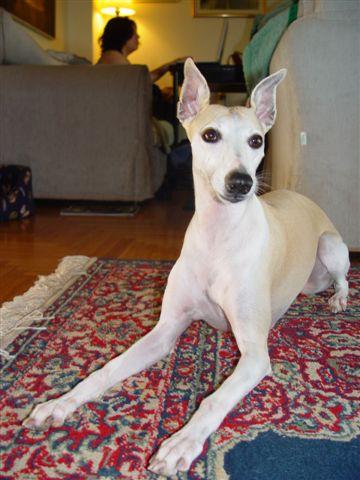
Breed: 234-n000065-whippet